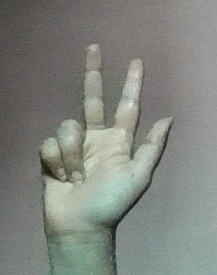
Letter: al